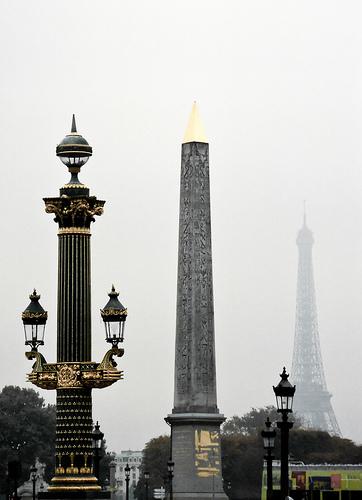
Weather: foggy or hazy